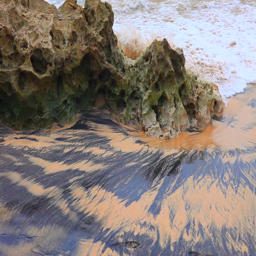
sandy coast of the beach .